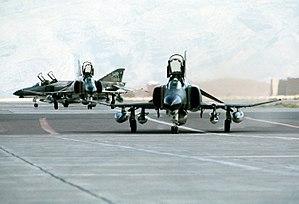
Le traité d'organisation du Moyen-Orient, plus communément appelé pacte de Bagdad, a été signé le 24 février 1955 par l'Irak, la Turquie, le Pakistan, l'État impérial d'Iran et le Royaume-Uni. Les États-Unis rejoignent le comité militaire de l'alliance en 1958. Le pacte sera rebaptisé Organisation du traité central ou CenTO, après le retrait irakien le 24 mars 1959. Il s'inscrit dans le cadre de la politique de l'« endiguement », menée par les États-Unis lors de la guerre froide, dont le but était de ralentir la montée en puissance de l'Union soviétique au Moyen-Orient, à travers la mise en place de ce que l'OTAN appelle un « cordon sanitaire ».